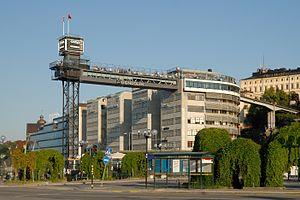
Ascenseur Katarina, Stockholm, Suède